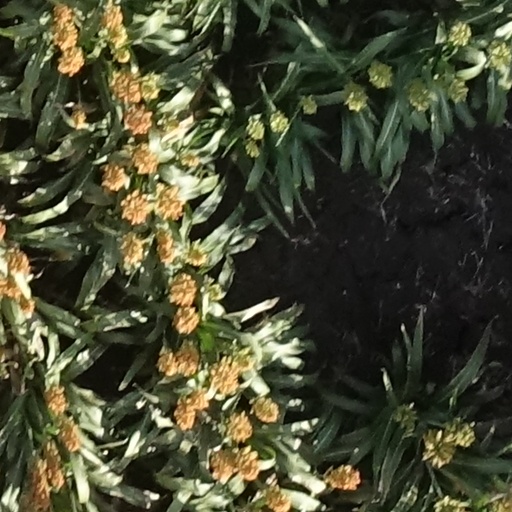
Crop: sorghum